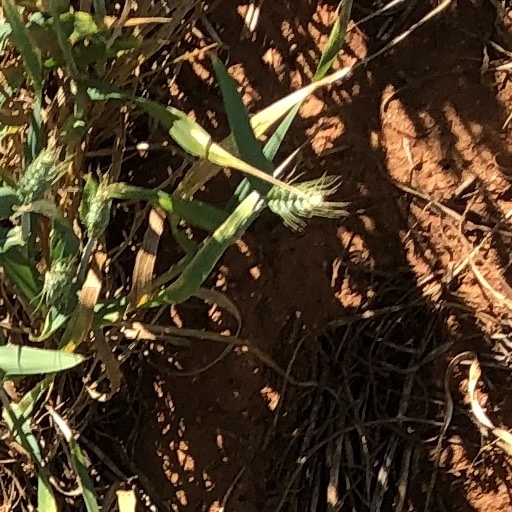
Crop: wheat